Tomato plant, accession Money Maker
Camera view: bottom (45 deg); turntable rotation: 180 degrees
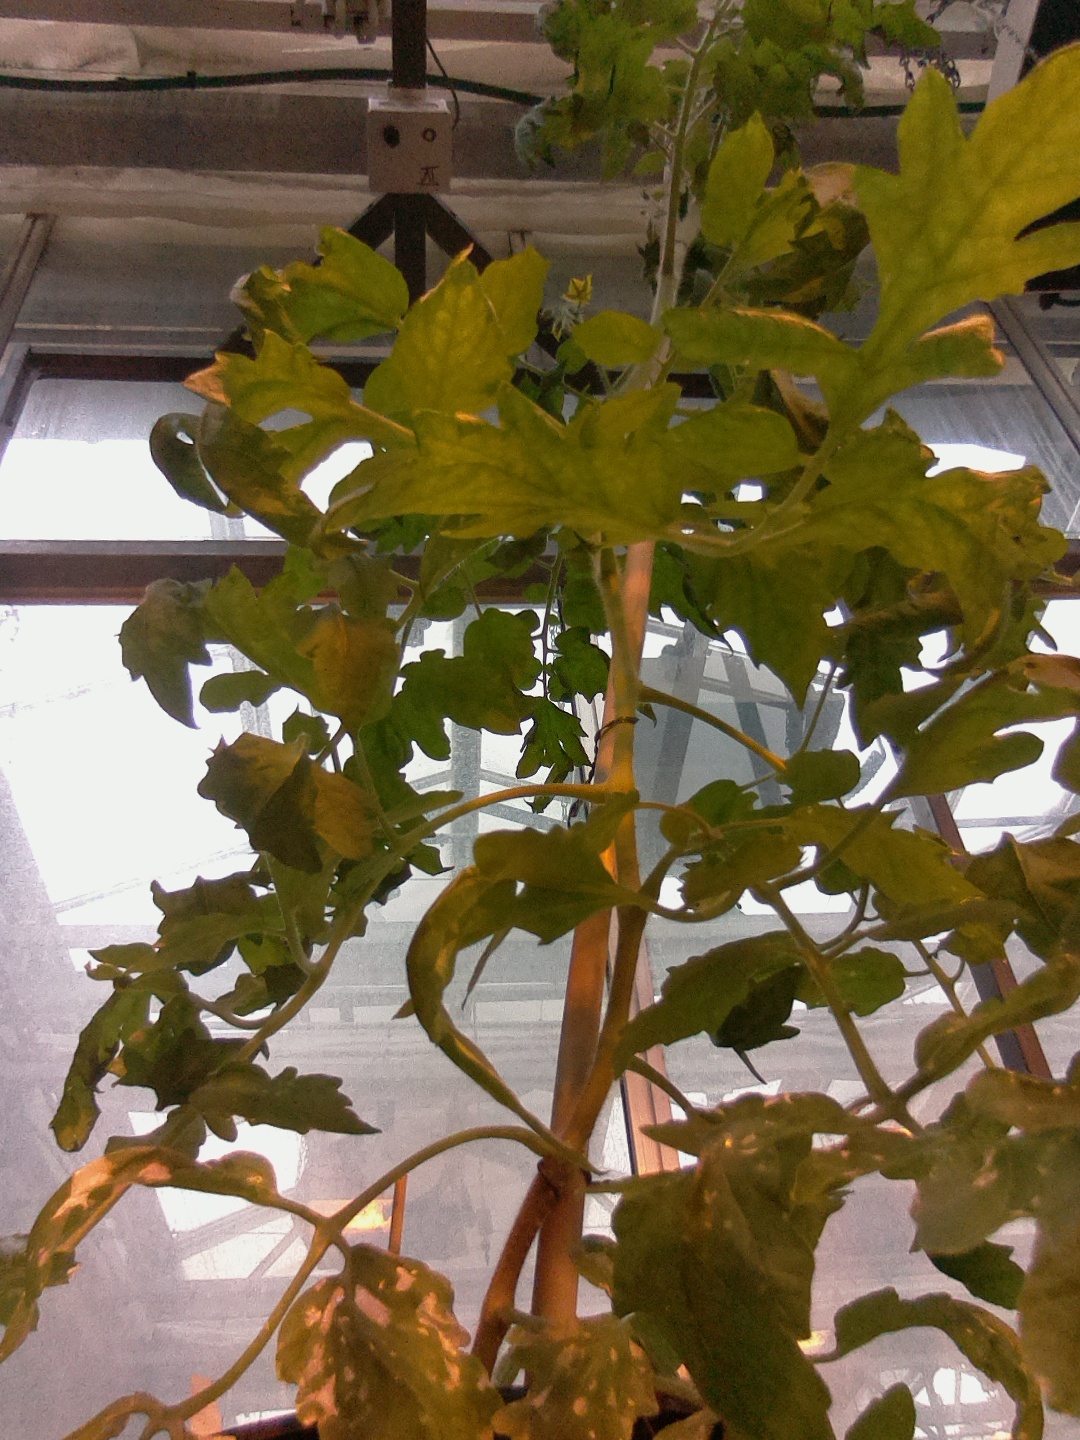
BBCH growth stage 64: 40%-50% of flowers open